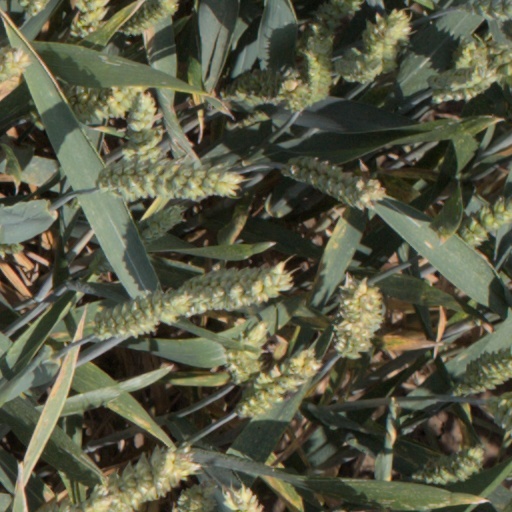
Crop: wheat